Kolkata–Haldibari Intercity Express

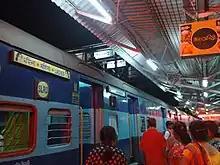
Kolkata–Haldibari Tri-Weekly Intercity Express – SLR Ladies coach

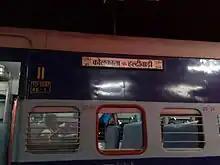
Kolkata–Haldibari Tri-Weekly Intercity Express – train board

The 12363 Kolkata–Haldibari Intercity Express covers the distance of 620 kilometres in 11 hours 20 mins (54.71 km/h) and in 11 hours 10 mins as 12364 Haldibari–Kolkata Tri Weekly Intercity Express (55.52 km/h).